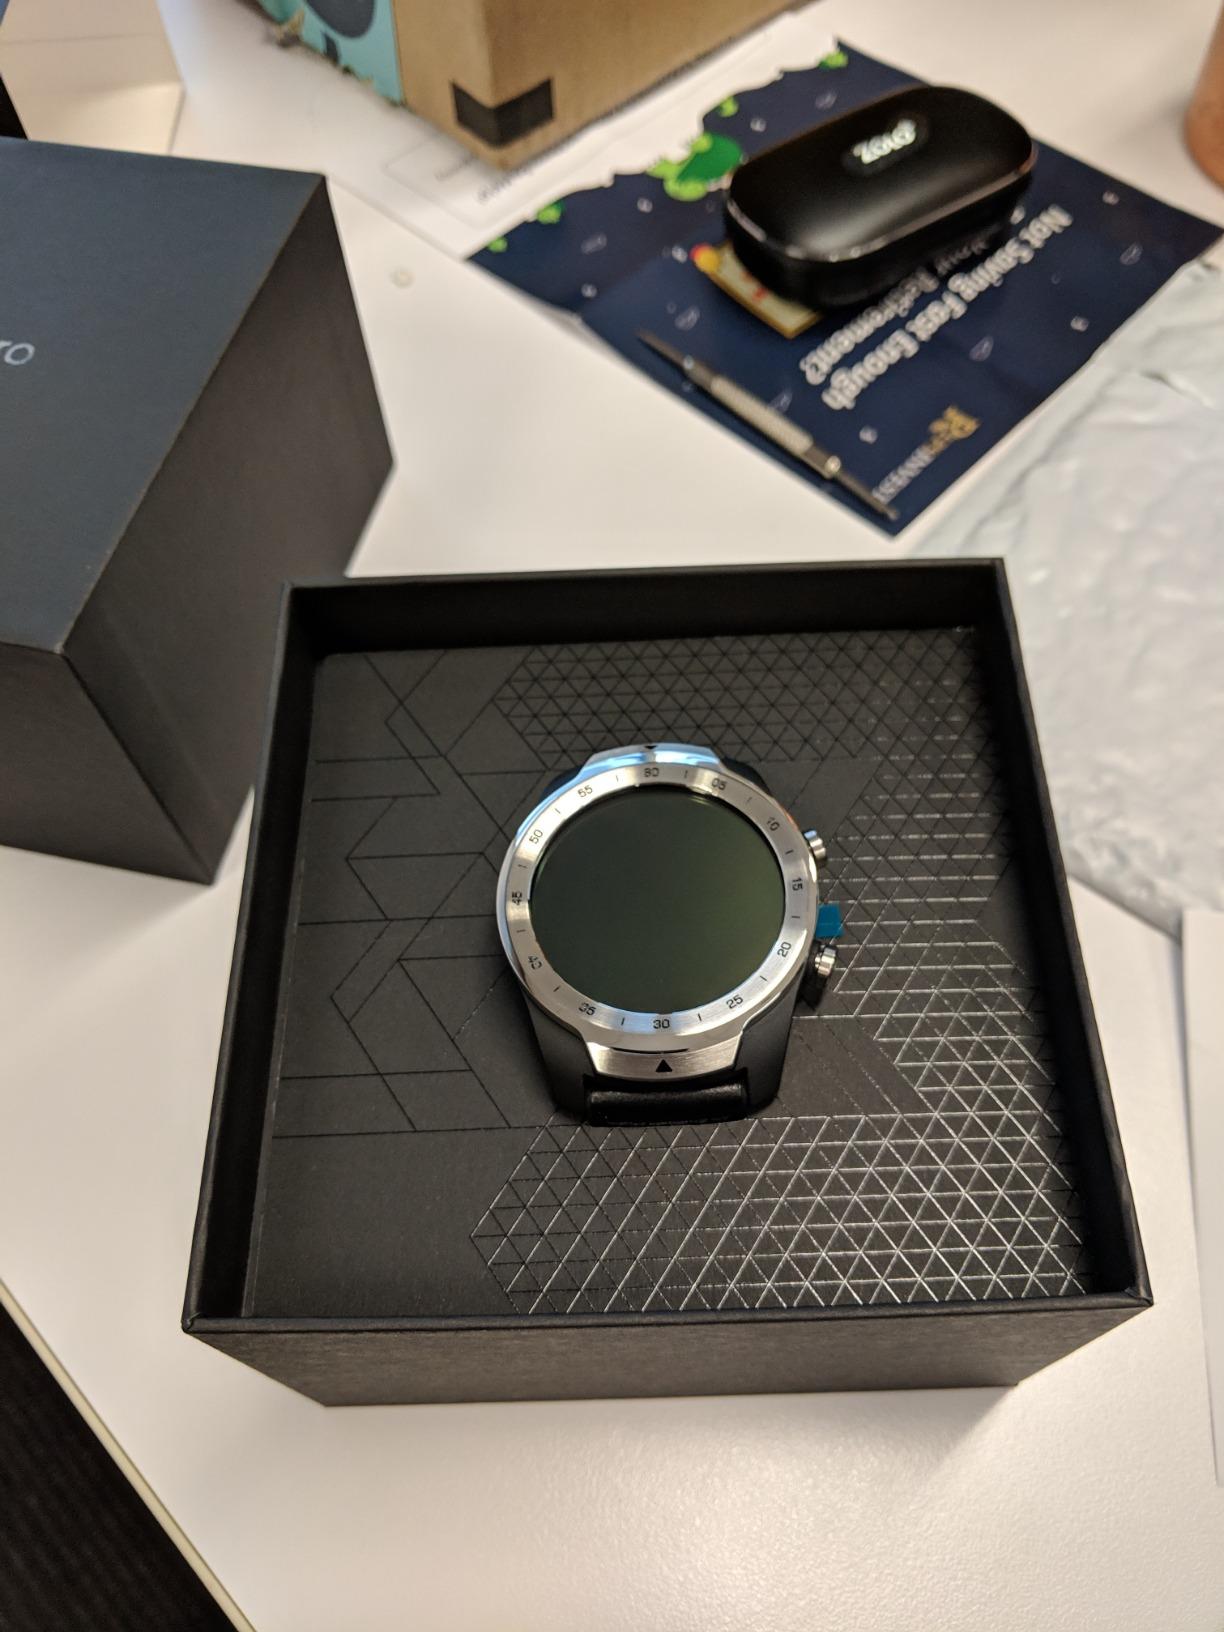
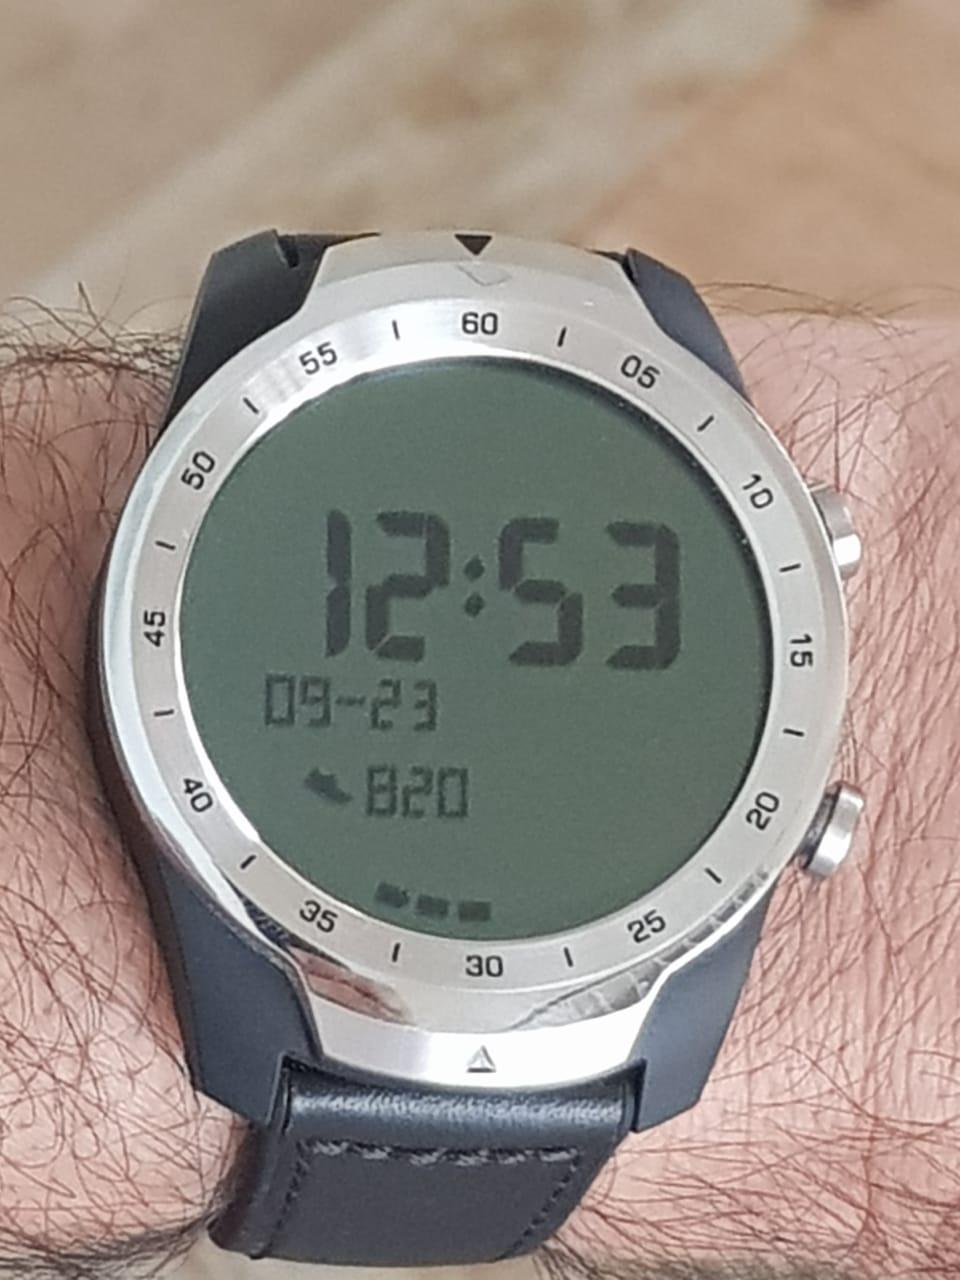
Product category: smartwatch
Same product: yes